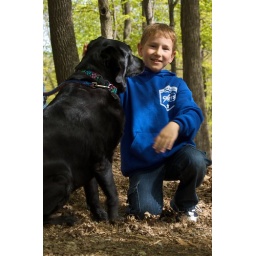
A cute kid and his cute dog were waiting near the finish to cheer someone on.